Quotidiano di Sicilia

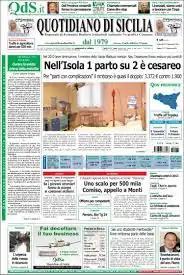
Front page, 17 February 2008

Quotidiano di Sicilia is an Italian regional daily newspaper for the island of Sicily.